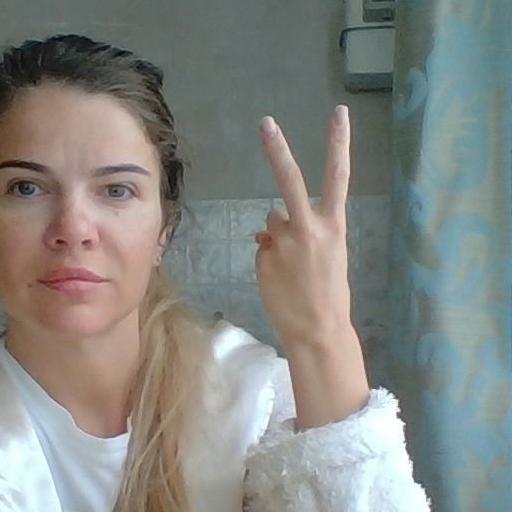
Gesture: peace_inverted